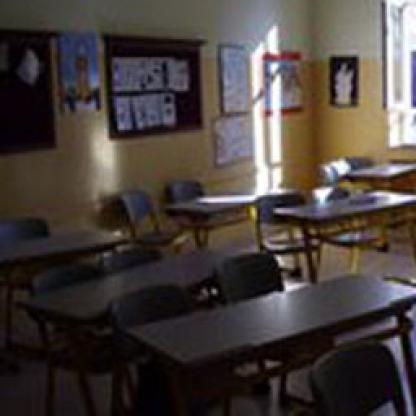
Scene: Indoor